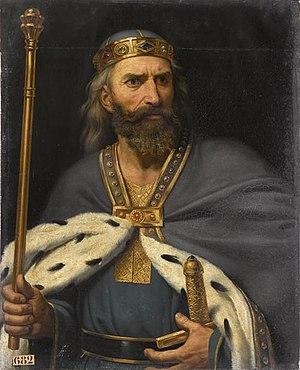
Cette page dresse une liste de personnalités nées au cours de l'année 890 :